Gheorghe Petrașcu

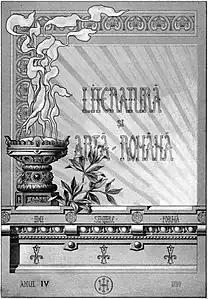
The magazine "Literatură și artă română" – 1899

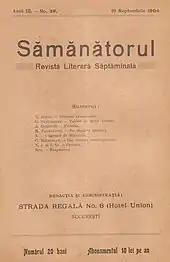
The magazine "Sămănătorul" – 19 September 1904

Although the most stubborn sowers had the best intentions, ""...the tradition turned into traditionalism, the evocation of the historical past, into passeism, compassion for the fate of the peasantry into a peasant mysticism that — paradoxically — eludes the social aspect of the action, the evocation of the state in it idealization, the national specificity in nationalism and chauvinism, the containment of the excess of translations, in severe cultural protectionism."" By contrast with the agrarian currents, the symbolist movement has shyly appeared at first and then very vigorously and later was called as Art 1900. The symbolists campaigned for the synchronization of local art with Western art, for emancipation from the conservative formulas of tradition. Appearing as a reaction to the dissatisfaction generated by the defeat of the Paris Commune, as a decadent depressive state, the symbolist movement arrived in Romania as an explosive state that lacked the spark for detonation. Romania was prepared to receive symbolism, with Western models playing the role of promoter.